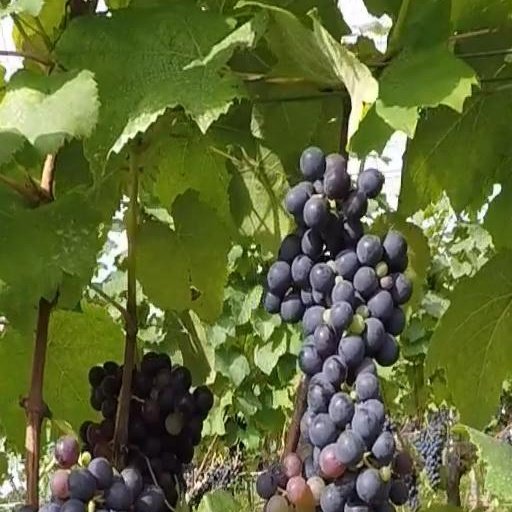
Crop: grape